Thomas J. Calloway House

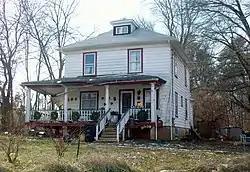
Thomas J. Calloway House, December 2010

The Thomas J. Calloway House, constructed in 1910, stands on the south side of Elm Street adjacent to Crescent Avenue in the traditionally African-American neighborhood of Lincoln in Lanham, Prince George's County, Maryland. It is credited to Isaiah T. Hatton, an early African-American architect.